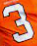
Number: 3